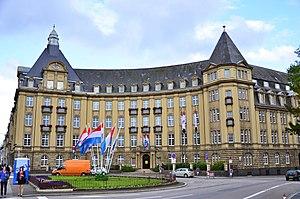
La place de Metz est une place de la ville de Luxembourg, comprise au sein du canton de Luxembourg, au Grand-Duché de Luxembourg.